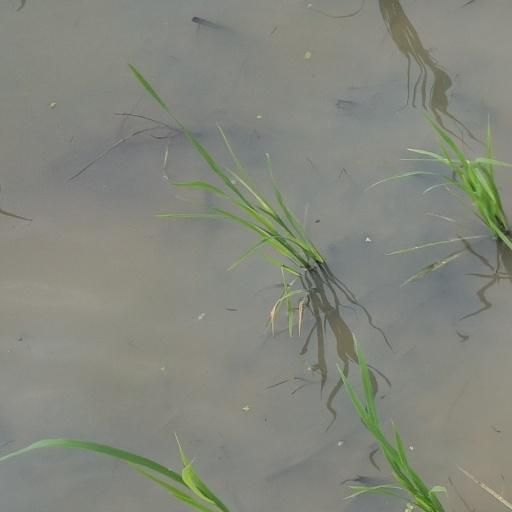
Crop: rice